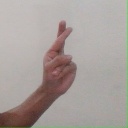
अक्षर: र